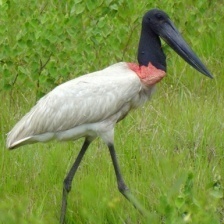
Species: JABIRU
Scientific name: JABIRU MYCTERIA
ImageNet parent category: white_stork